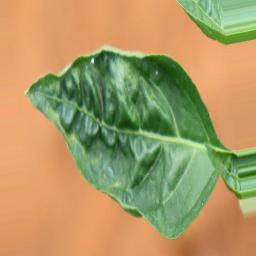
Label: mites_and_trips